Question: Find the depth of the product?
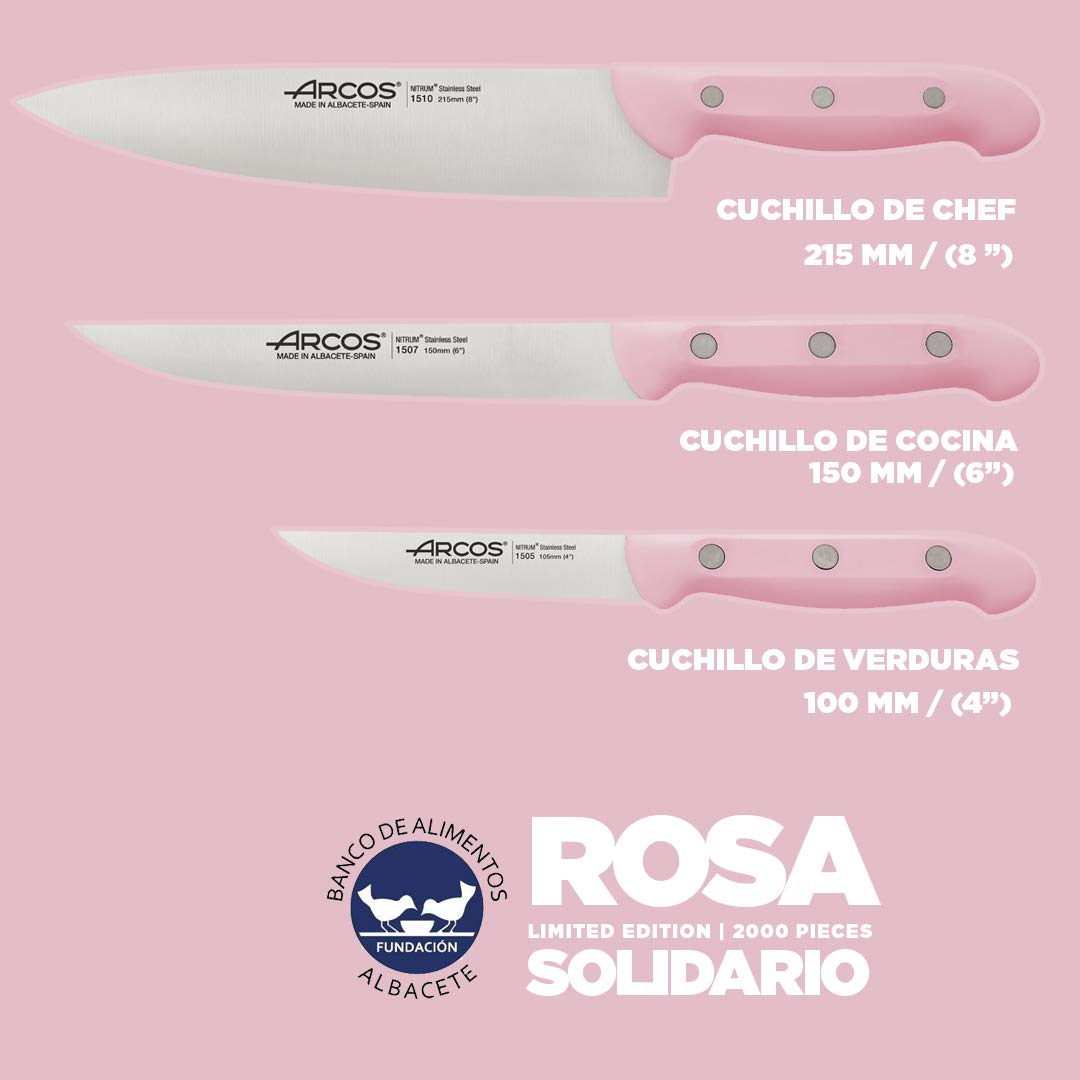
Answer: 215.0 millimetre